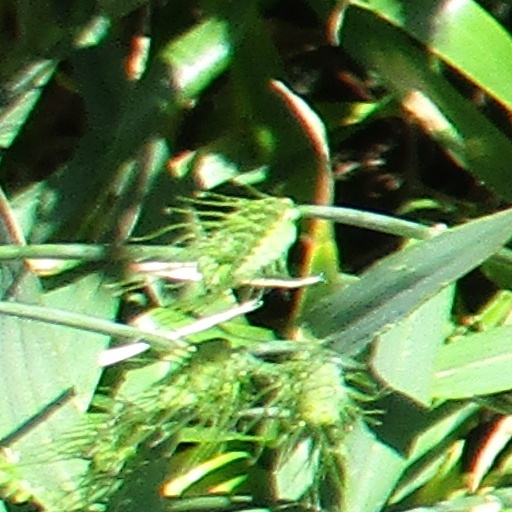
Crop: wheat